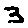
Label: 3